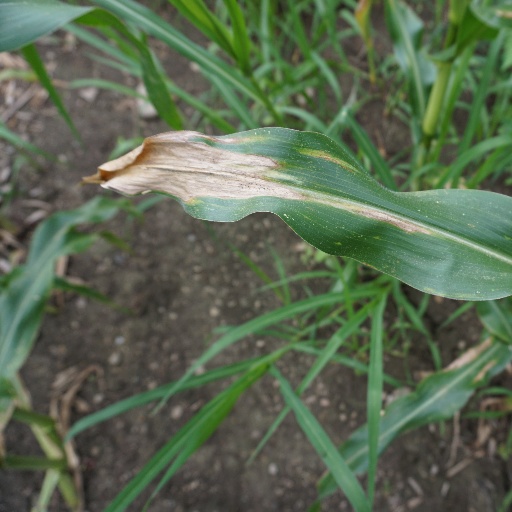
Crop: maize; corn